Lim Kok Wing

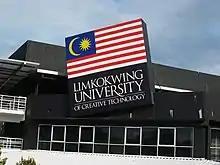
The Limkokwing University of Creative Technology in Cyberjaya, Malaysia, photographed in December 2007.

In 1975, at age 29, Lim established advertising firm Wings Creative Consultants. In 1992, he founded the Limkokwing University of Creative Technology in Cyberjaya. He also served as its president. In July 2007, following the establishment of Limkokwing University Botswana, Lim addressed the country's Parliament. The same year, Limkokwing University London was founded. In June 2020, the Limkokwing University of Creative Technology commissioned a billboard depicting Lim as "King of Africa," flanked by a cheetah and surrounded by African students; it was removed after receiving negative online responses.